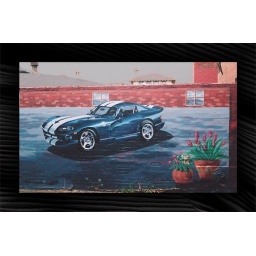
Mural painted on the wall for an automobile garage in Denver Colorado